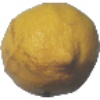
Label: lemon